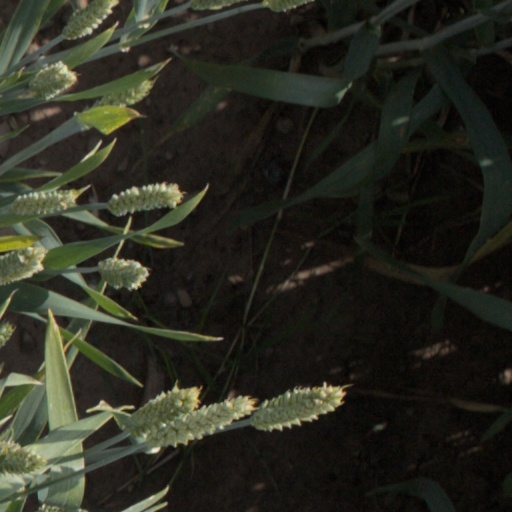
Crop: wheat